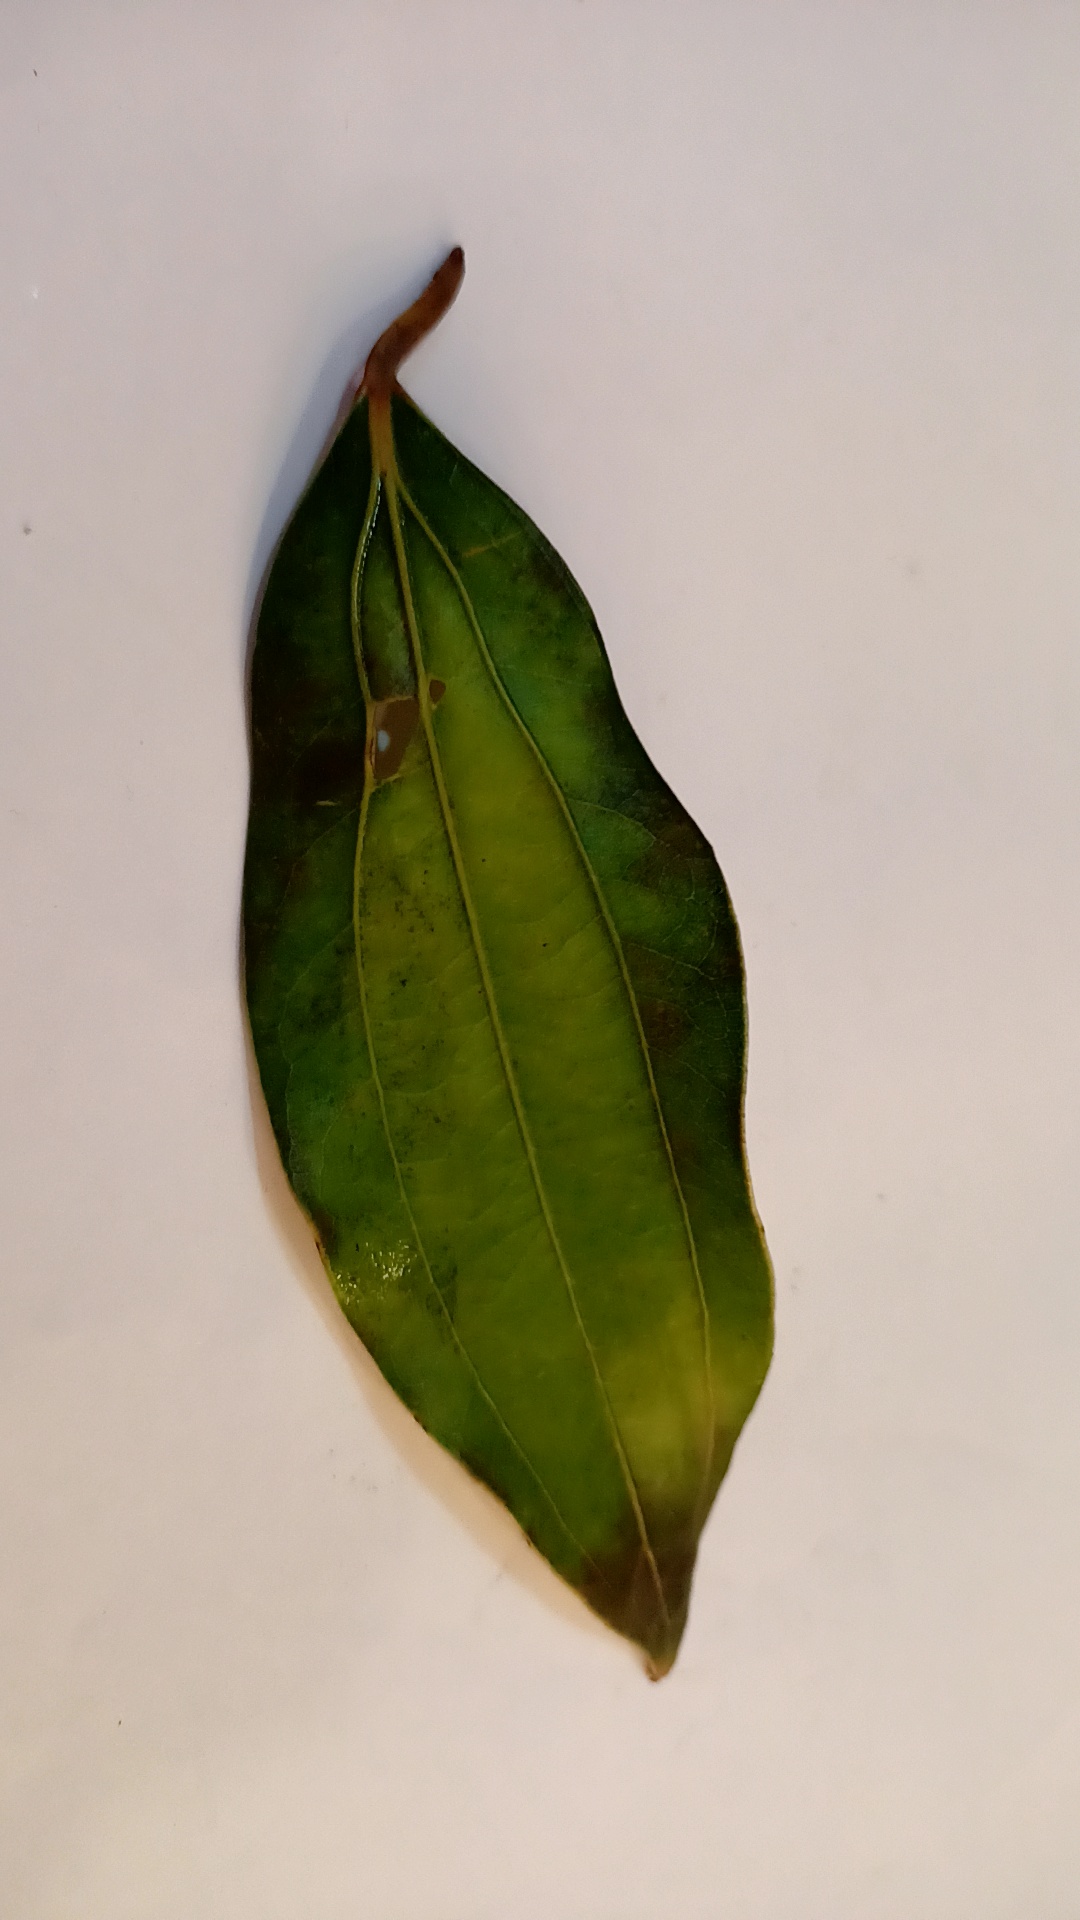
Label: Disease